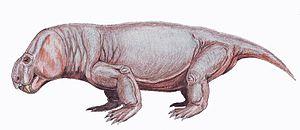
Dicynodon est un genre éteint de thérapsides herbivores de l'infra-ordre des dicynodontes qui a existé au cours du Permien il y a entre 251 et 253 millions d'années. Comme les autres dicynodontes, il était herbivore. Cet animal était dépourvu de dents, à l'exception de deux petites défenses proéminentes qui lui ont donné son nom. Il cueillait certainement l'herbe à l'aide d'un bec cornu à la manière des tortues, tandis que ses défenses lui servaient certainement à creuser et déterrer des racines et des tubercules.